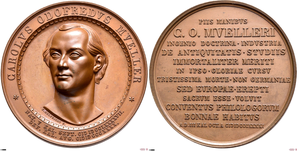
Karl Otfried Müller est un archéologue et un mythologue allemand.